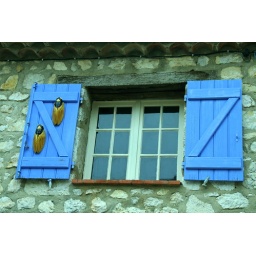
window in blue